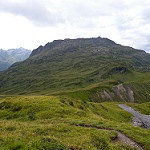
Label: mountain